Royalty Theatre

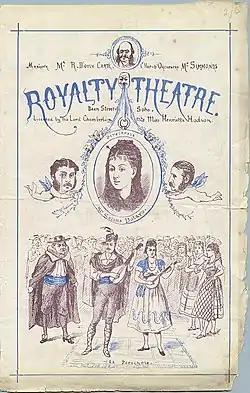
Programme cover for "La Périchole"and "Trial by Jury" (1875)

The Royalty Theatre was a small London theatre situated at 73 Dean Street, Soho. Established by the actress Frances Maria Kelly in 1840, it opened as Miss Kelly's Theatre and Dramatic School and finally closed to the public in 1938. The architect was Samuel Beazley. The theatre's opening was ill-fated, and it was little used for a decade. It changed its name twice and was used by an opera company, amateur drama companies and for French pieces.